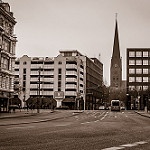
Scene: Outdoor